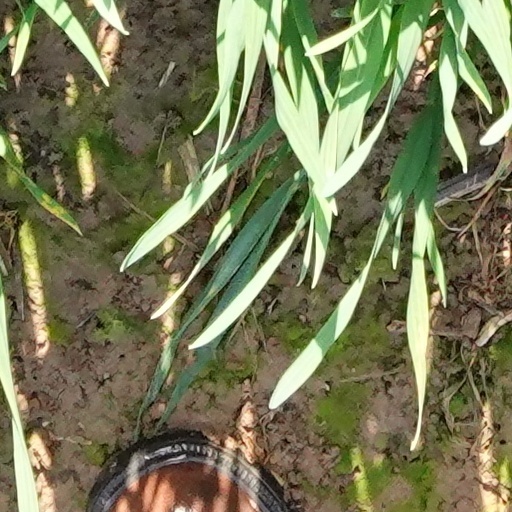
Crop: wheat